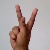
The image shows a hand gesture representing the letter 'K' in Indian Sign Language.